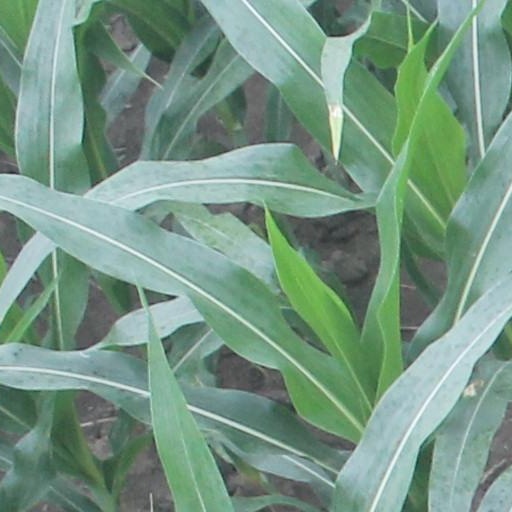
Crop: maize; corn